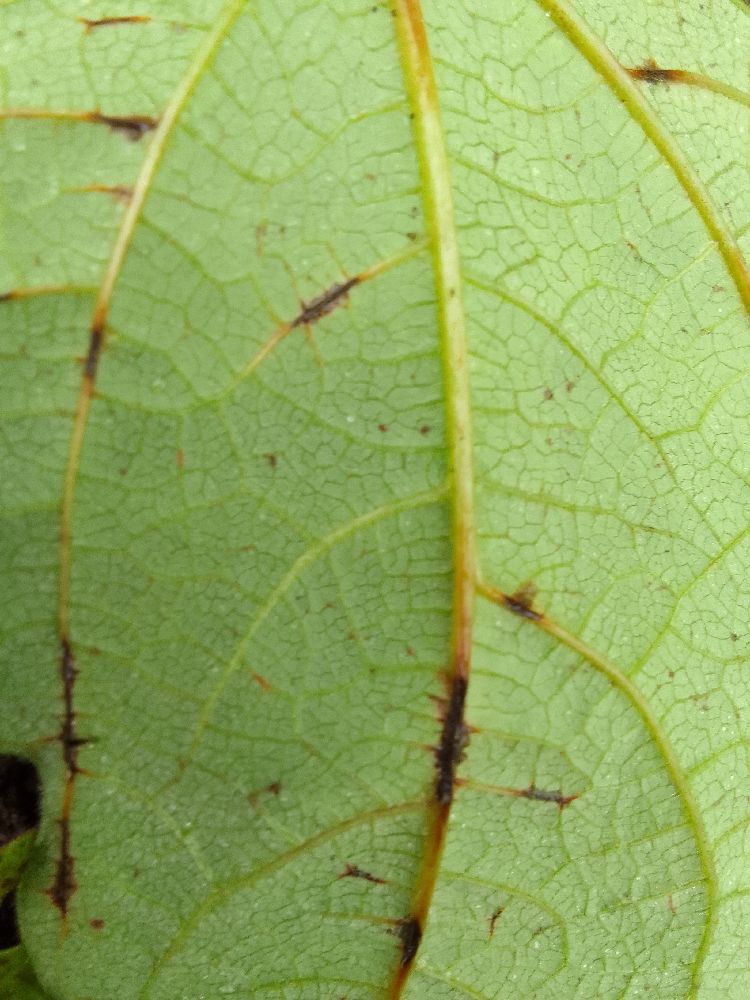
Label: anthracnose